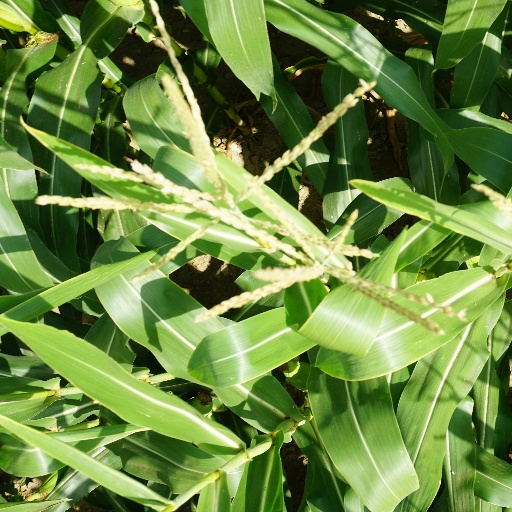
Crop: maize; corn